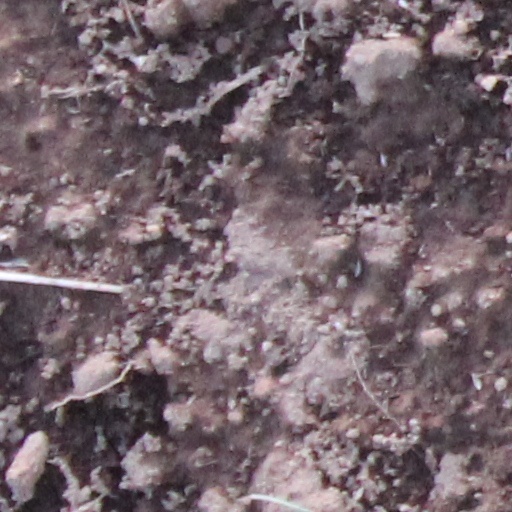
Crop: wheat